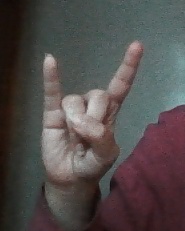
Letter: la